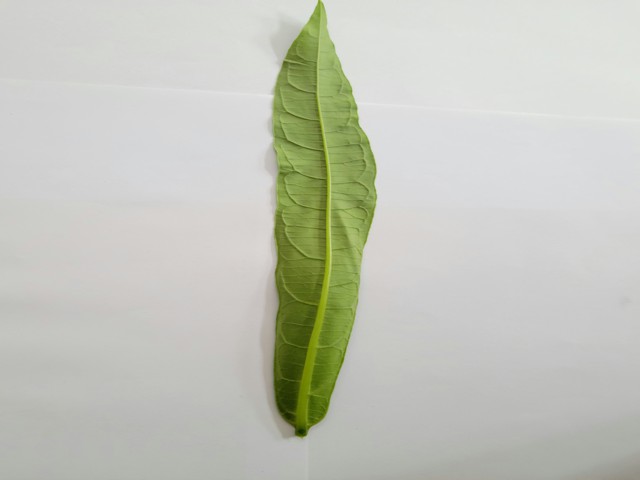
Plant: bamonhati